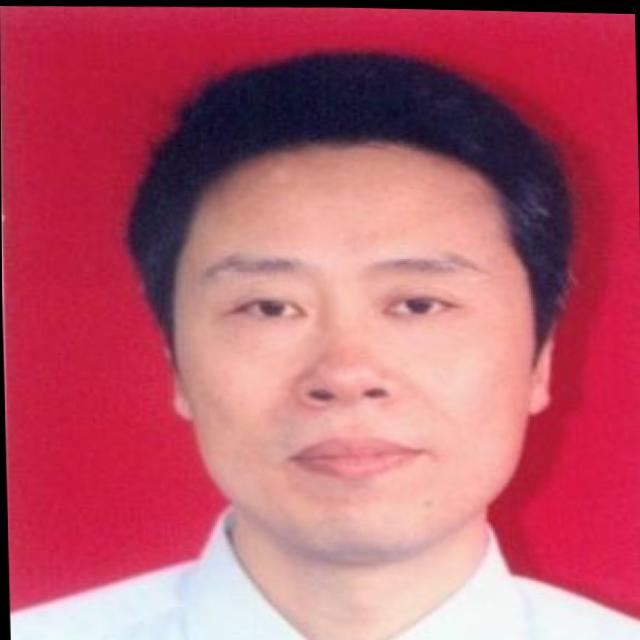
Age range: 45-64